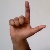
The image shows a hand gesture representing the letter 'L' in Indian Sign Language.